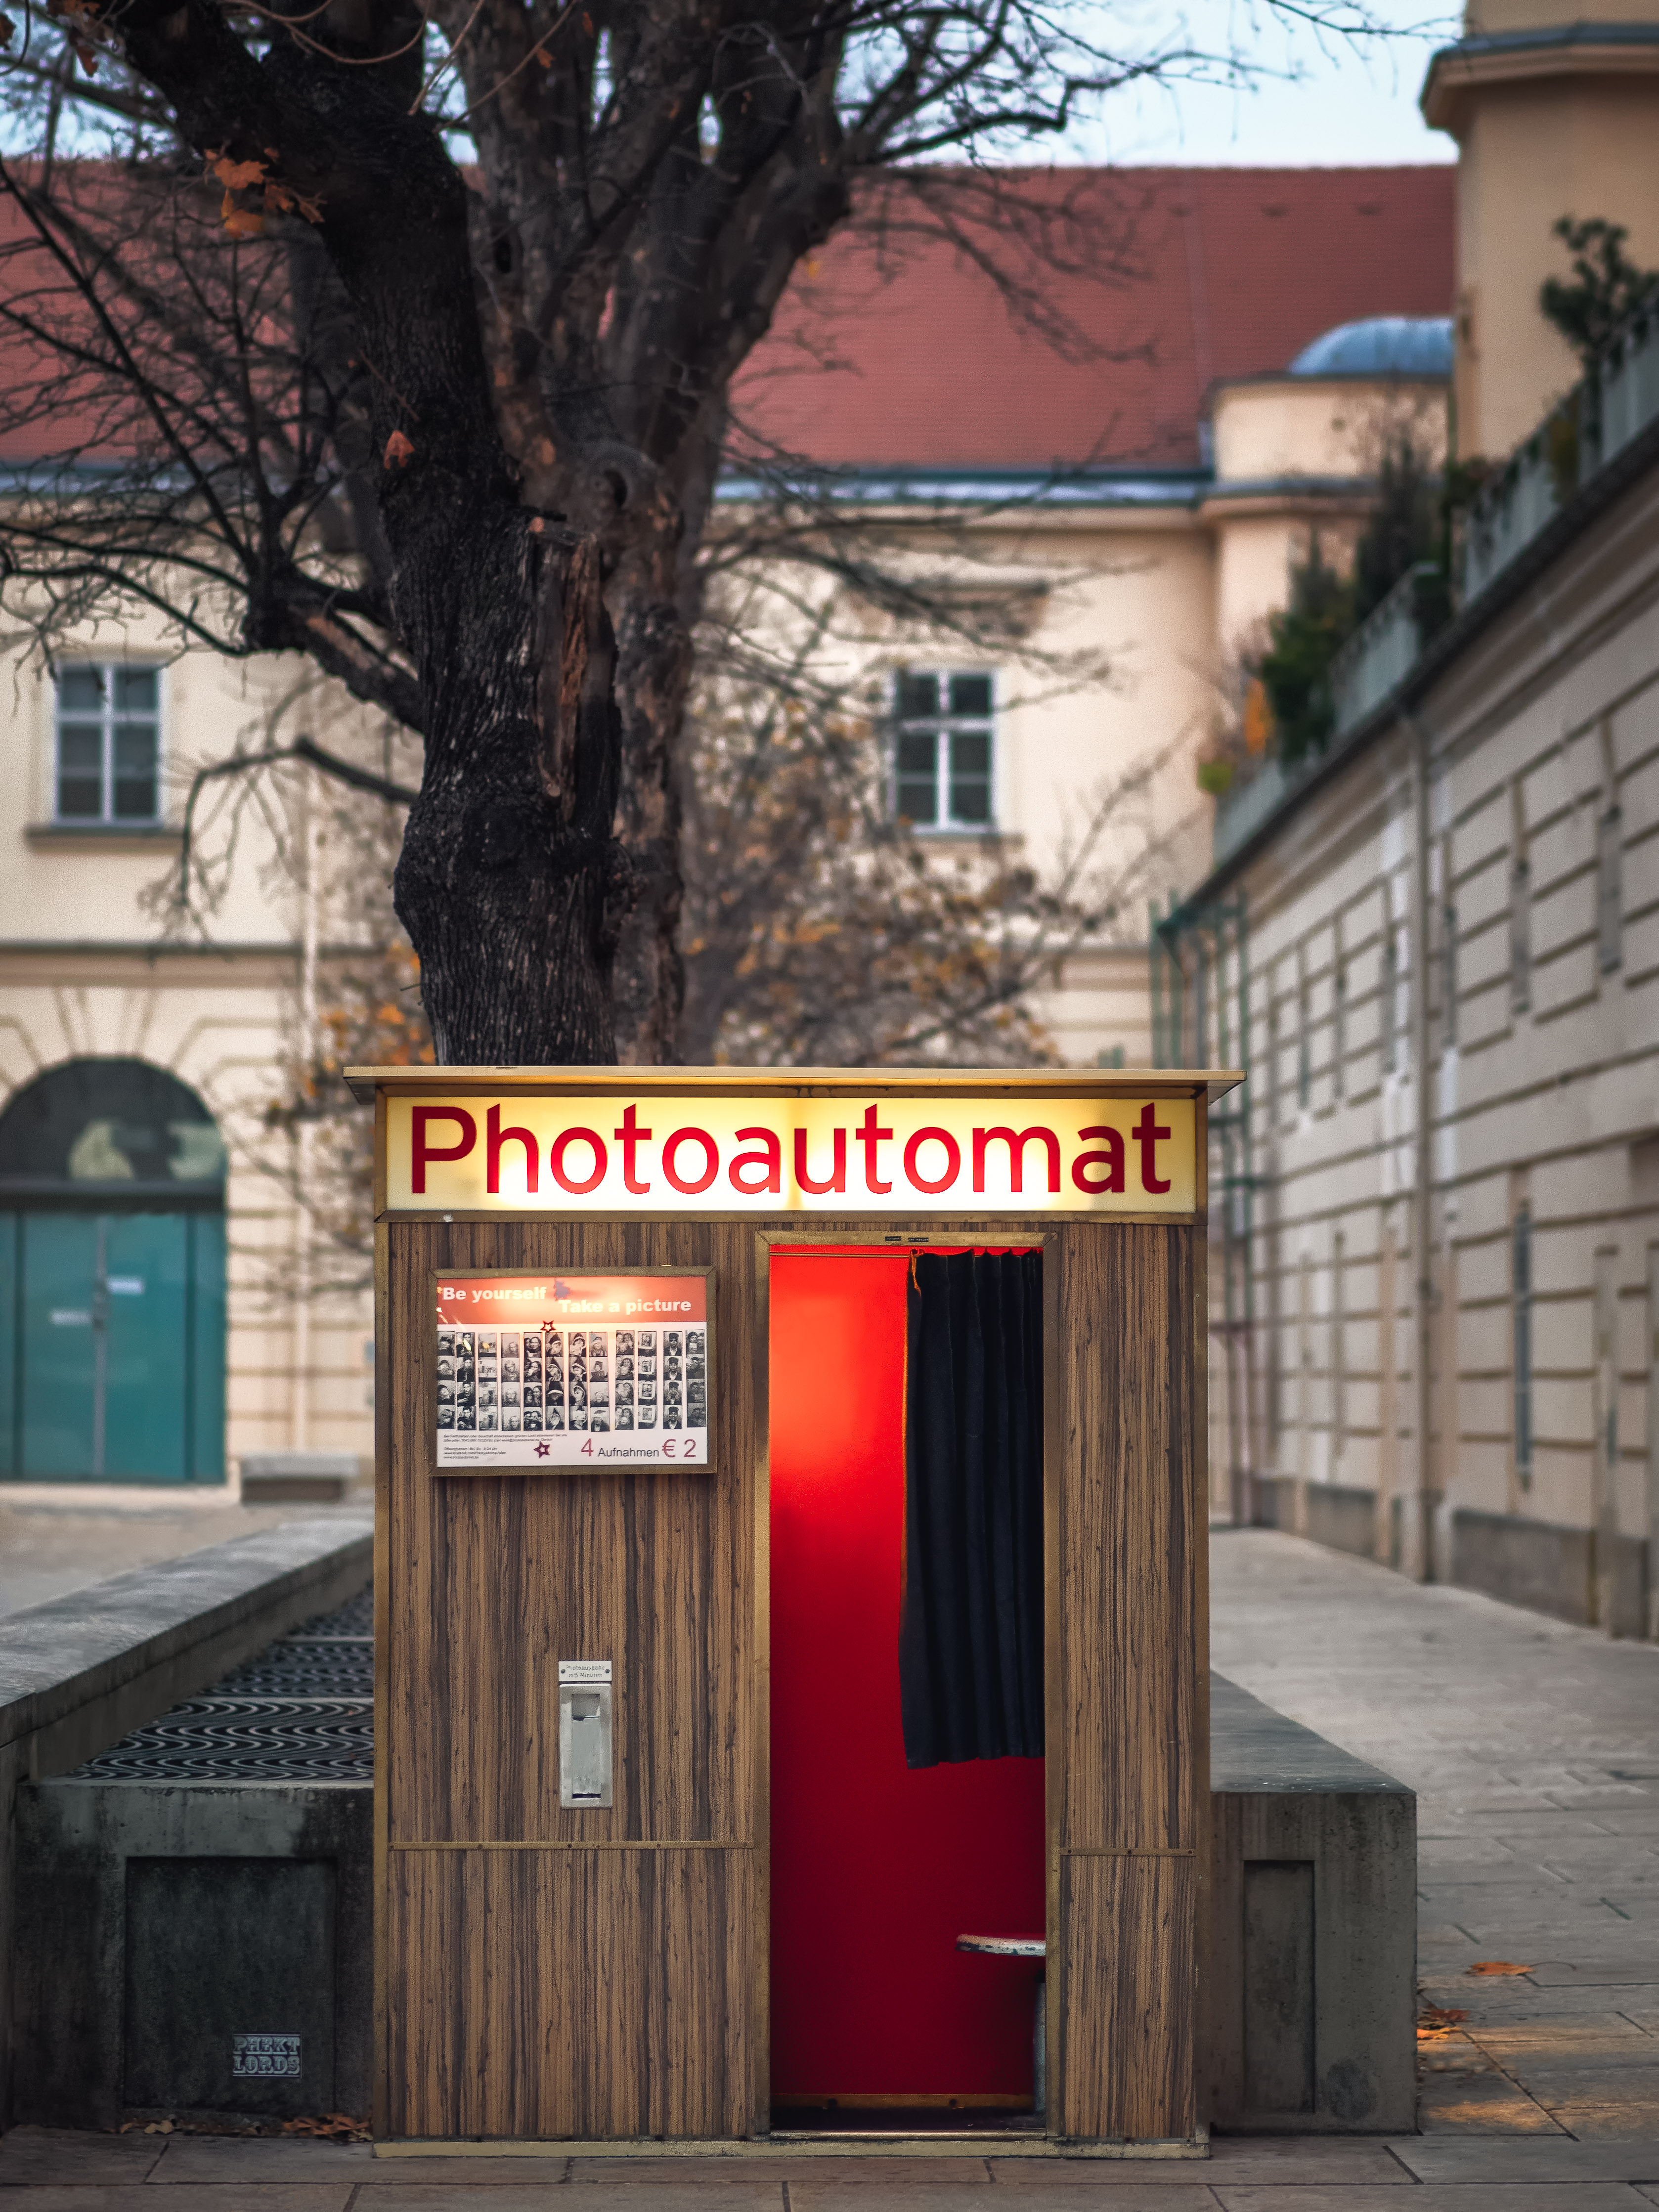
architecture, wood, road, street, town, downtown, facade, austria, vienna, tourist attraction, wien, museumsquartier, timemachine, photoautomat